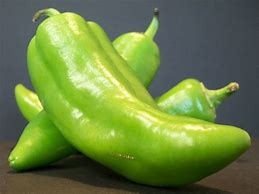
Label: capsicum